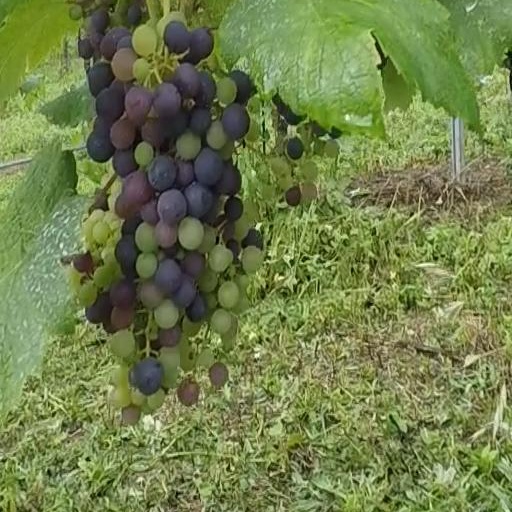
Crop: grape